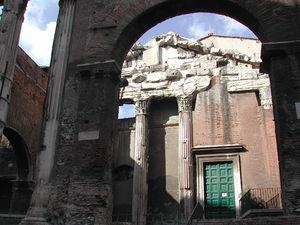
Sant'Angelo in Pescheria est une église de Rome, datant du VIIIᵉ siècle, Son nom in Pescheria vient du fait qu'elle est située à proximité du marché au poisson construit sur les ruines de l'ancien Portique d'Octavie. L'Eglise est le siège du titre cardinalice de Sant'Angelo in Pescheria.
Sant'Angelo est l'un des 22 rioni de Rome. Il est désigné dans la nomenclature administrative par le code R.XI.
La diaconie cardinalice de Sant'Angelo in Pescheria est érigée dans le IXᵉ secteur de Rome par le pape Étienne II le 1ᵉʳ juin 755 sous le nom de San Paolo Apostolo. En 806, son nom fut changé pour celui de Sancti Archangeli et, plus tard, de Sancti Angeli piscium venalium puis de Sancti Angeli de piscivendulis avant de devenir finalement Sancti Angeli in Foro piscium. Au cours du temps, ce titre a été attribué indifféremment à des cardinaux-prêtres ou à des cardinaux-diacres.